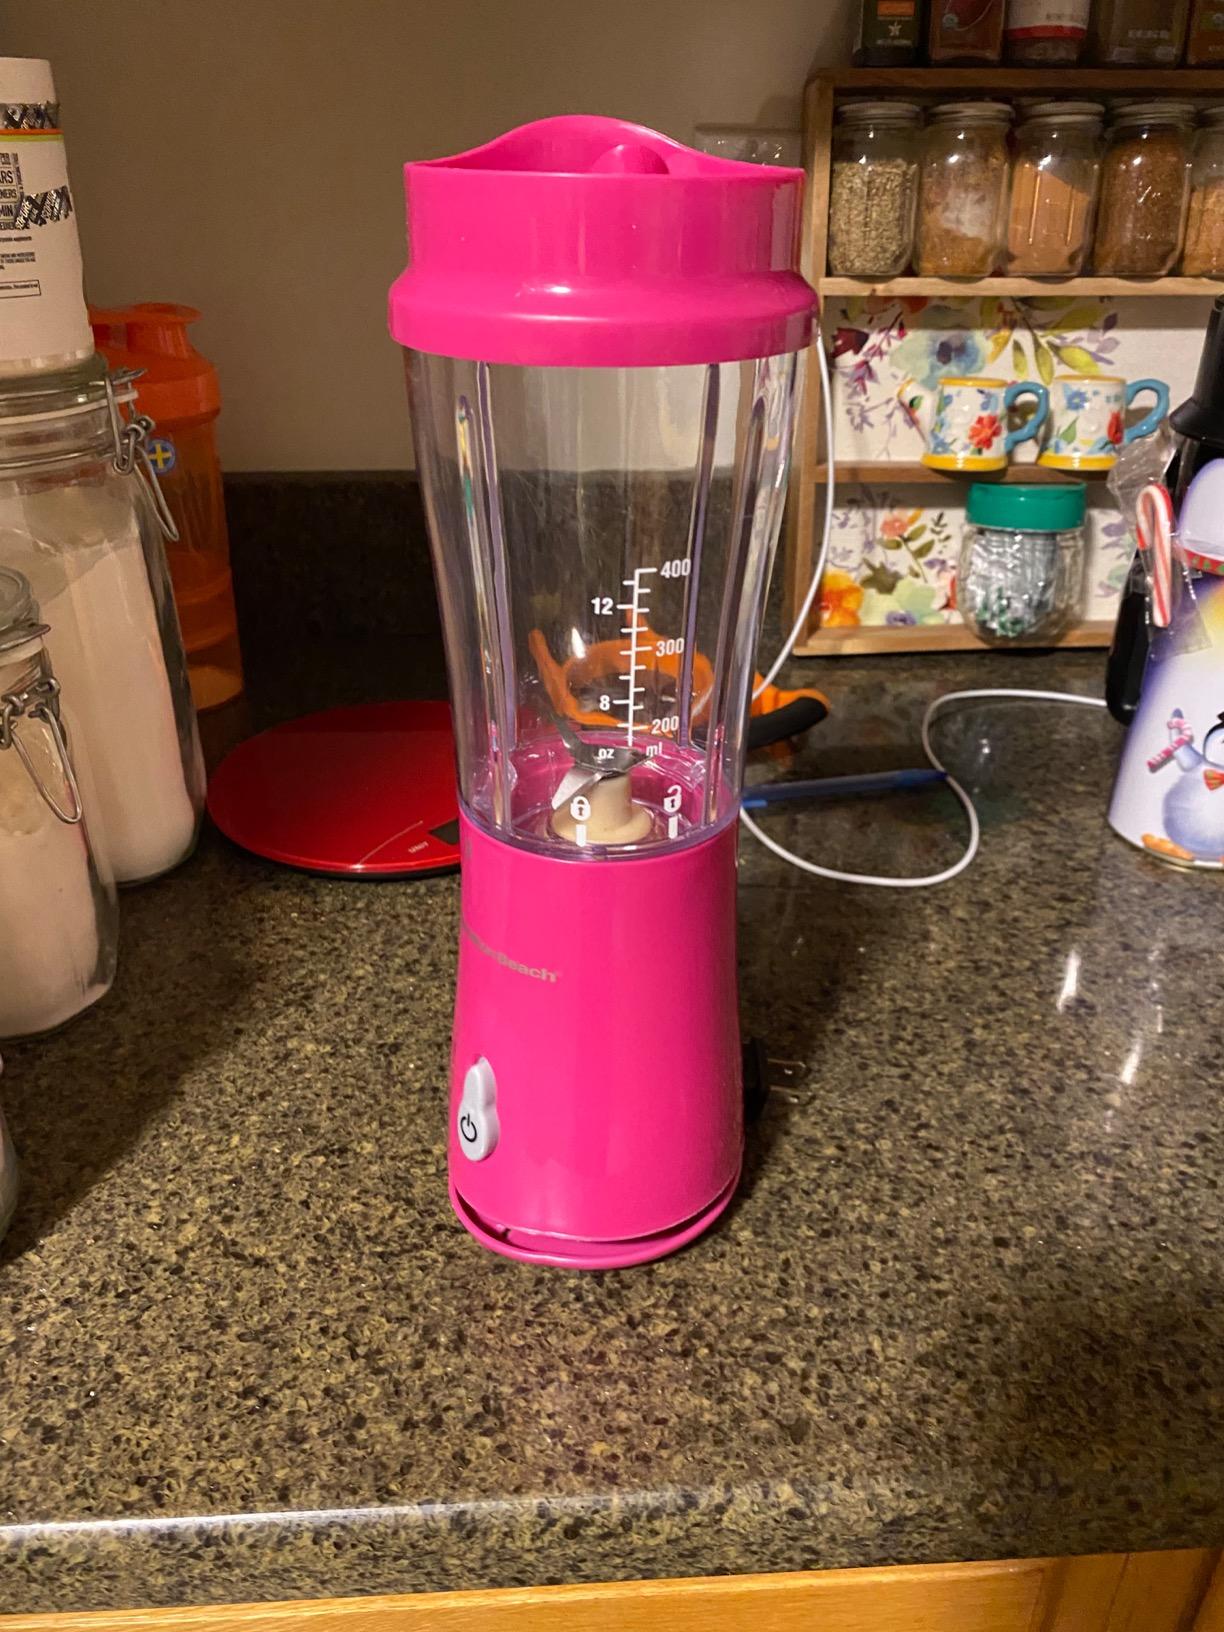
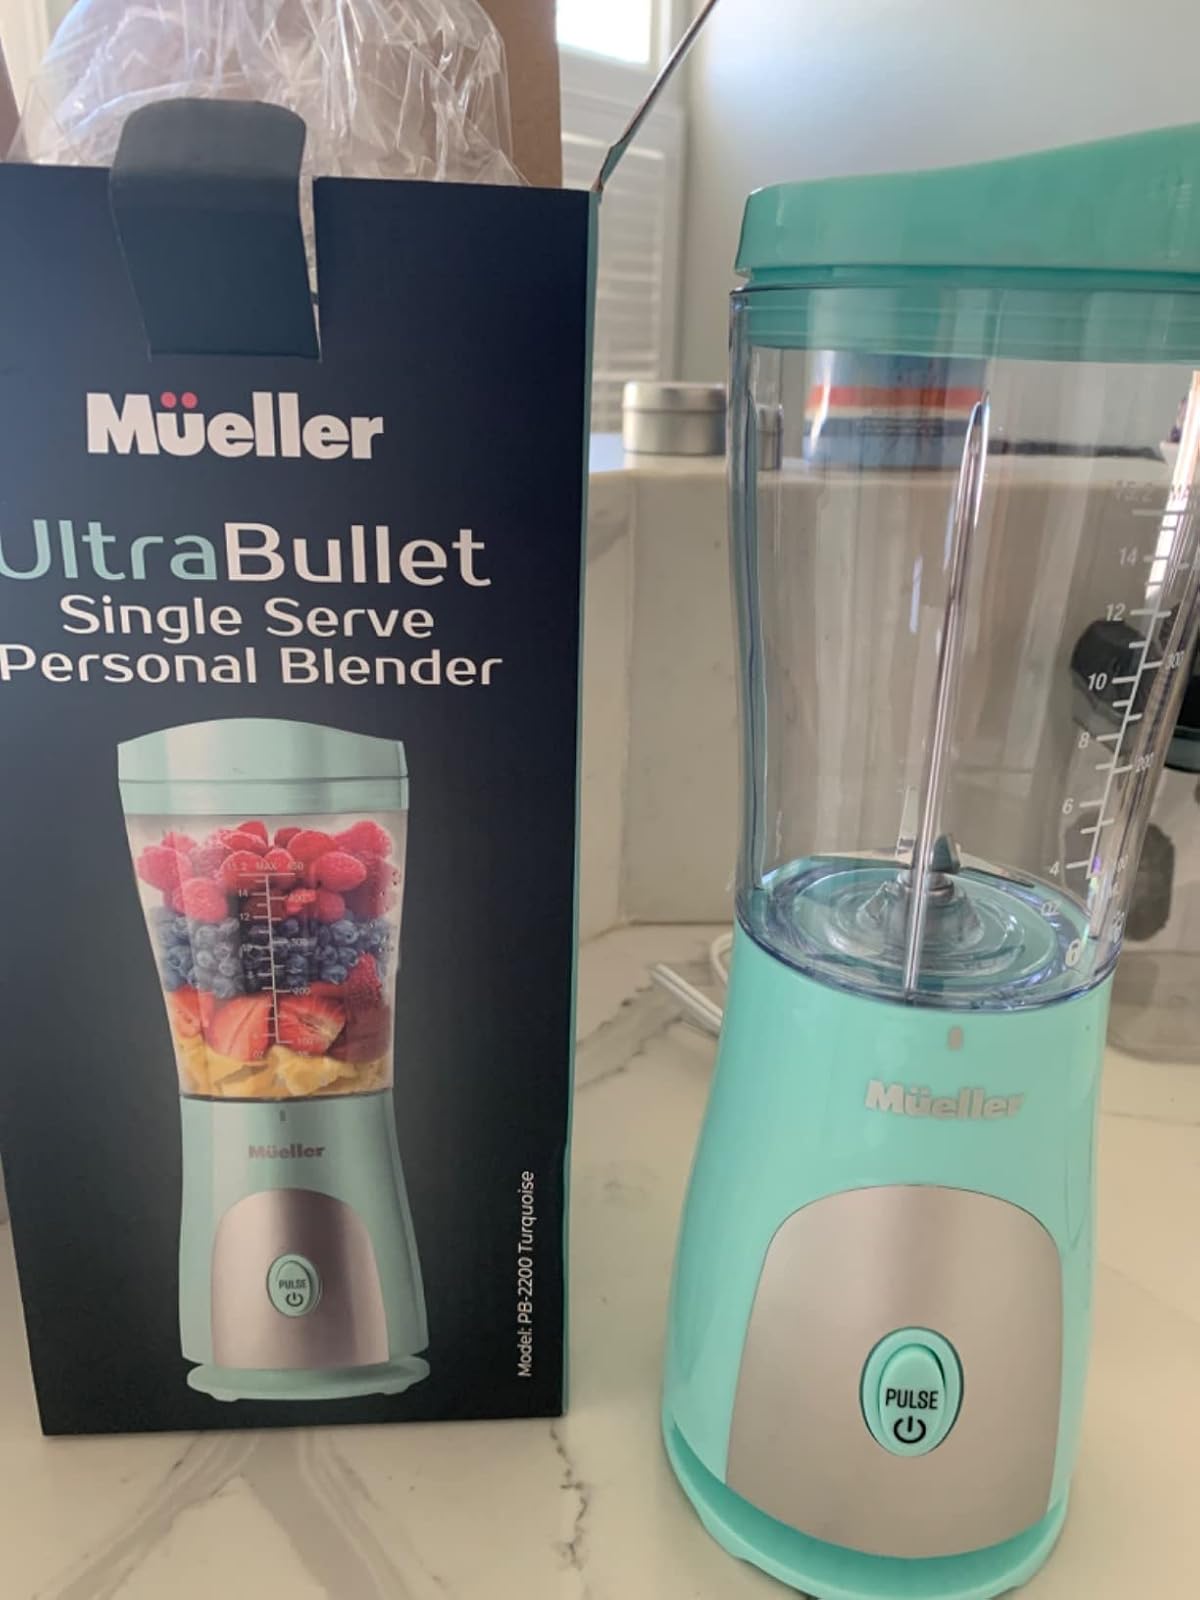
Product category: items_blender
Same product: no